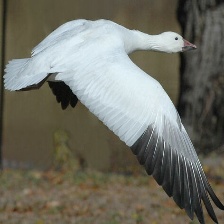
Species: SNOW GOOSE
Scientific name: ANSER CAERULESCENS
ImageNet parent category: goose